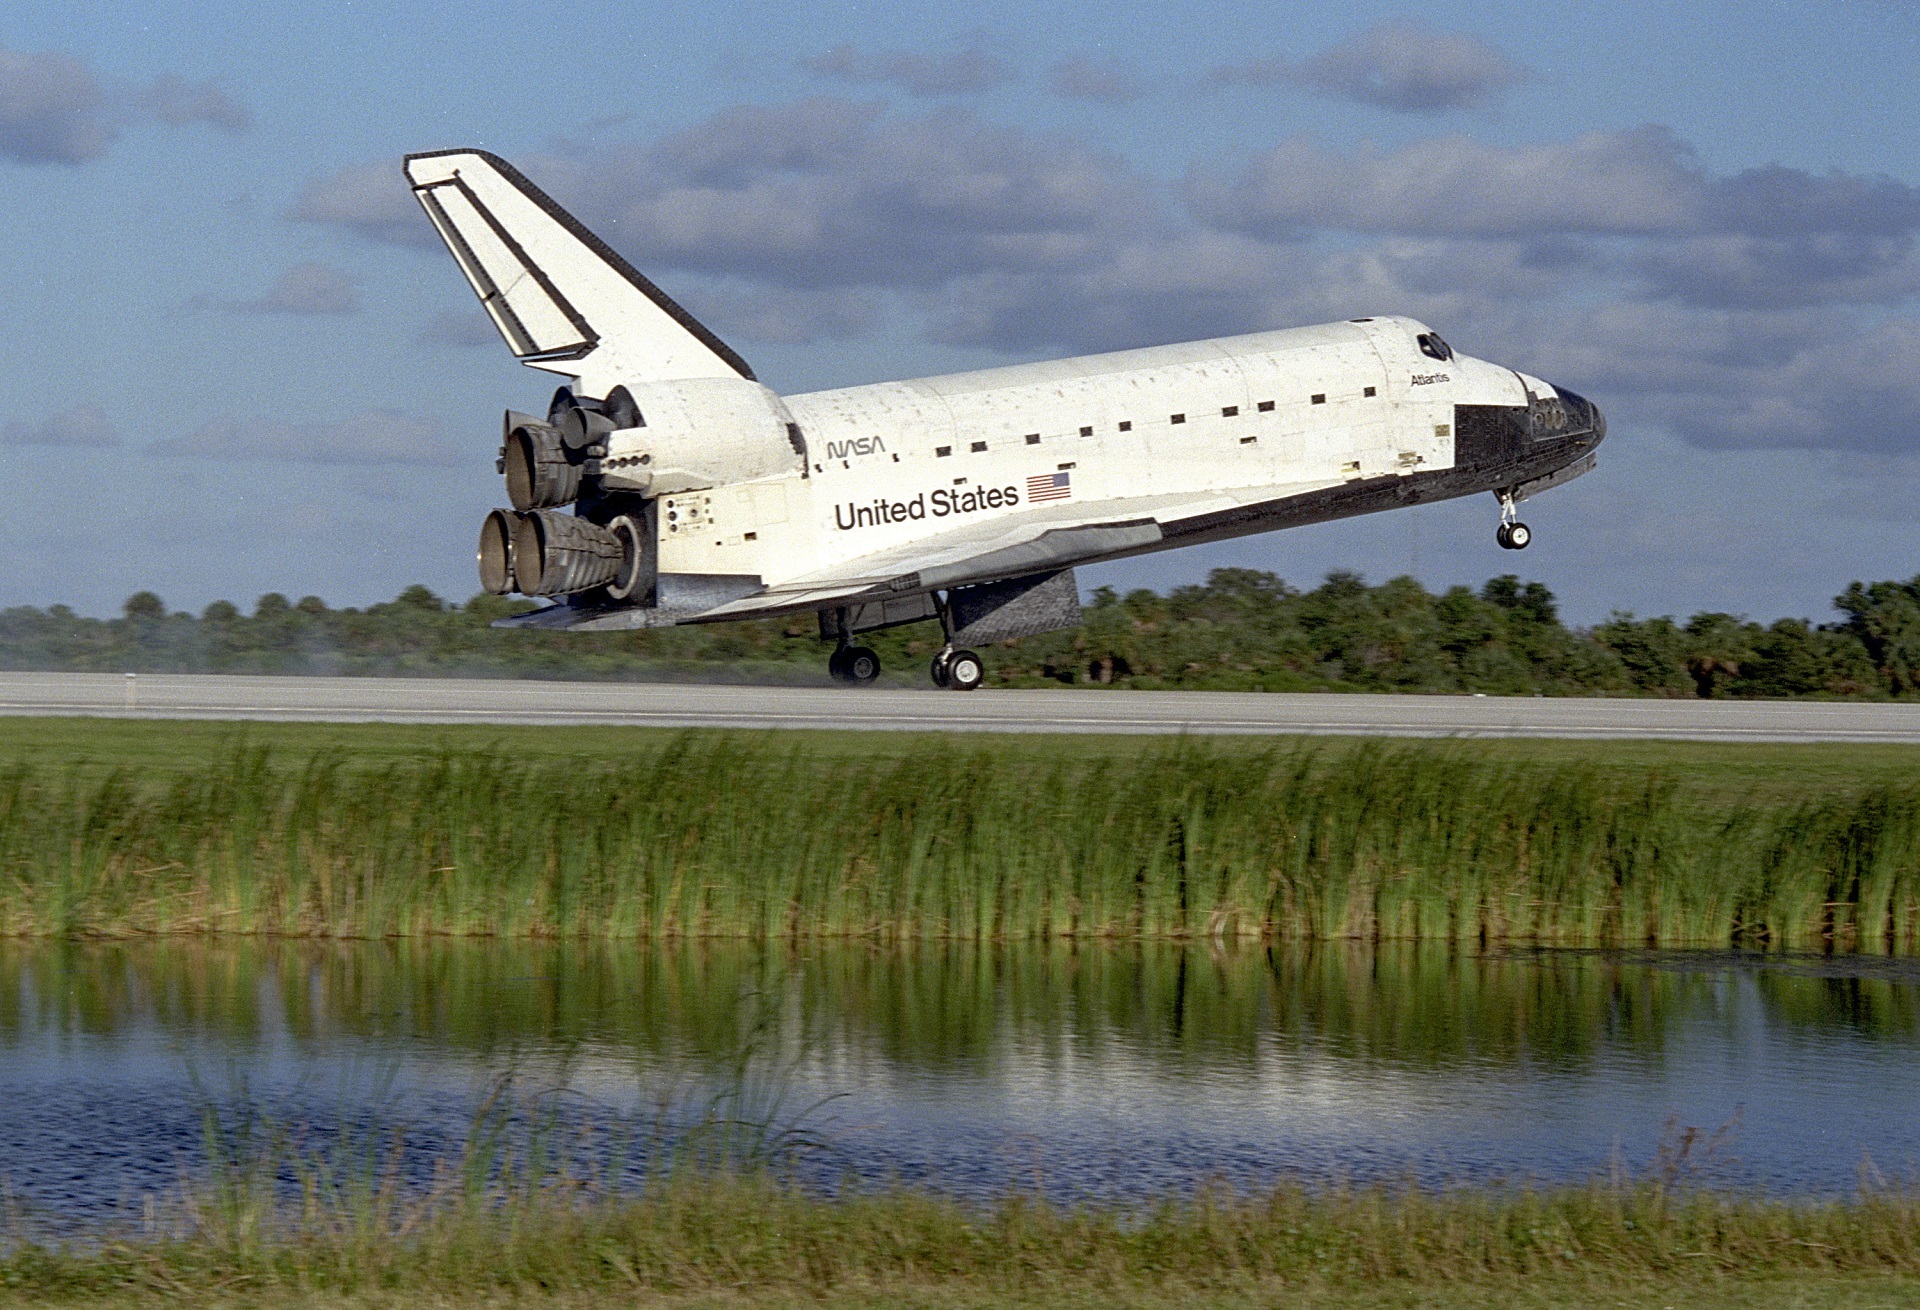
airplane, aircraft, transportation, vehicle, airline, journey, aviation, flight, mission, launch, airliner, runway, atlantis, landing, spaceship, boeing, takeoff, astronauts, spacecraft, orbit, space shuttle, jet aircraft, atmosphere of earth, narrow body aircraft